Milton, Ontario

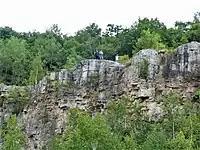
Kelso Conservation Area

Milton's public elementary and secondary schools are part of the Halton District School Board. Milton's Catholic elementary and secondary schools are part of the Halton Catholic District School Board. There are also several private schools in Milton.